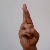
The image shows a hand gesture representing the letter 'R' in Indian Sign Language.